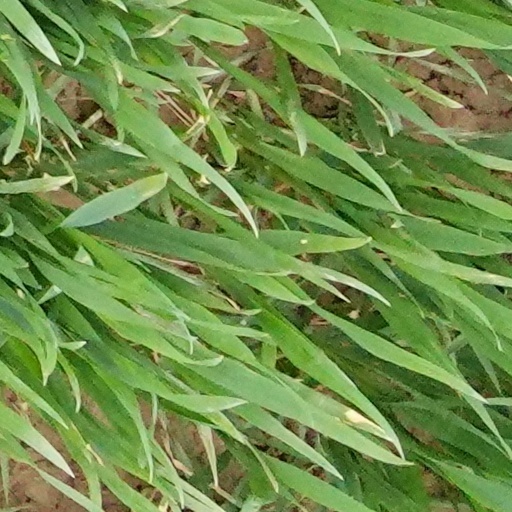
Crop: wheat